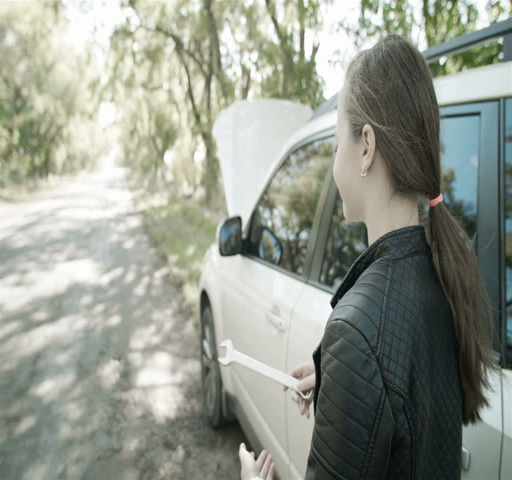
breakdown of the car on the road .